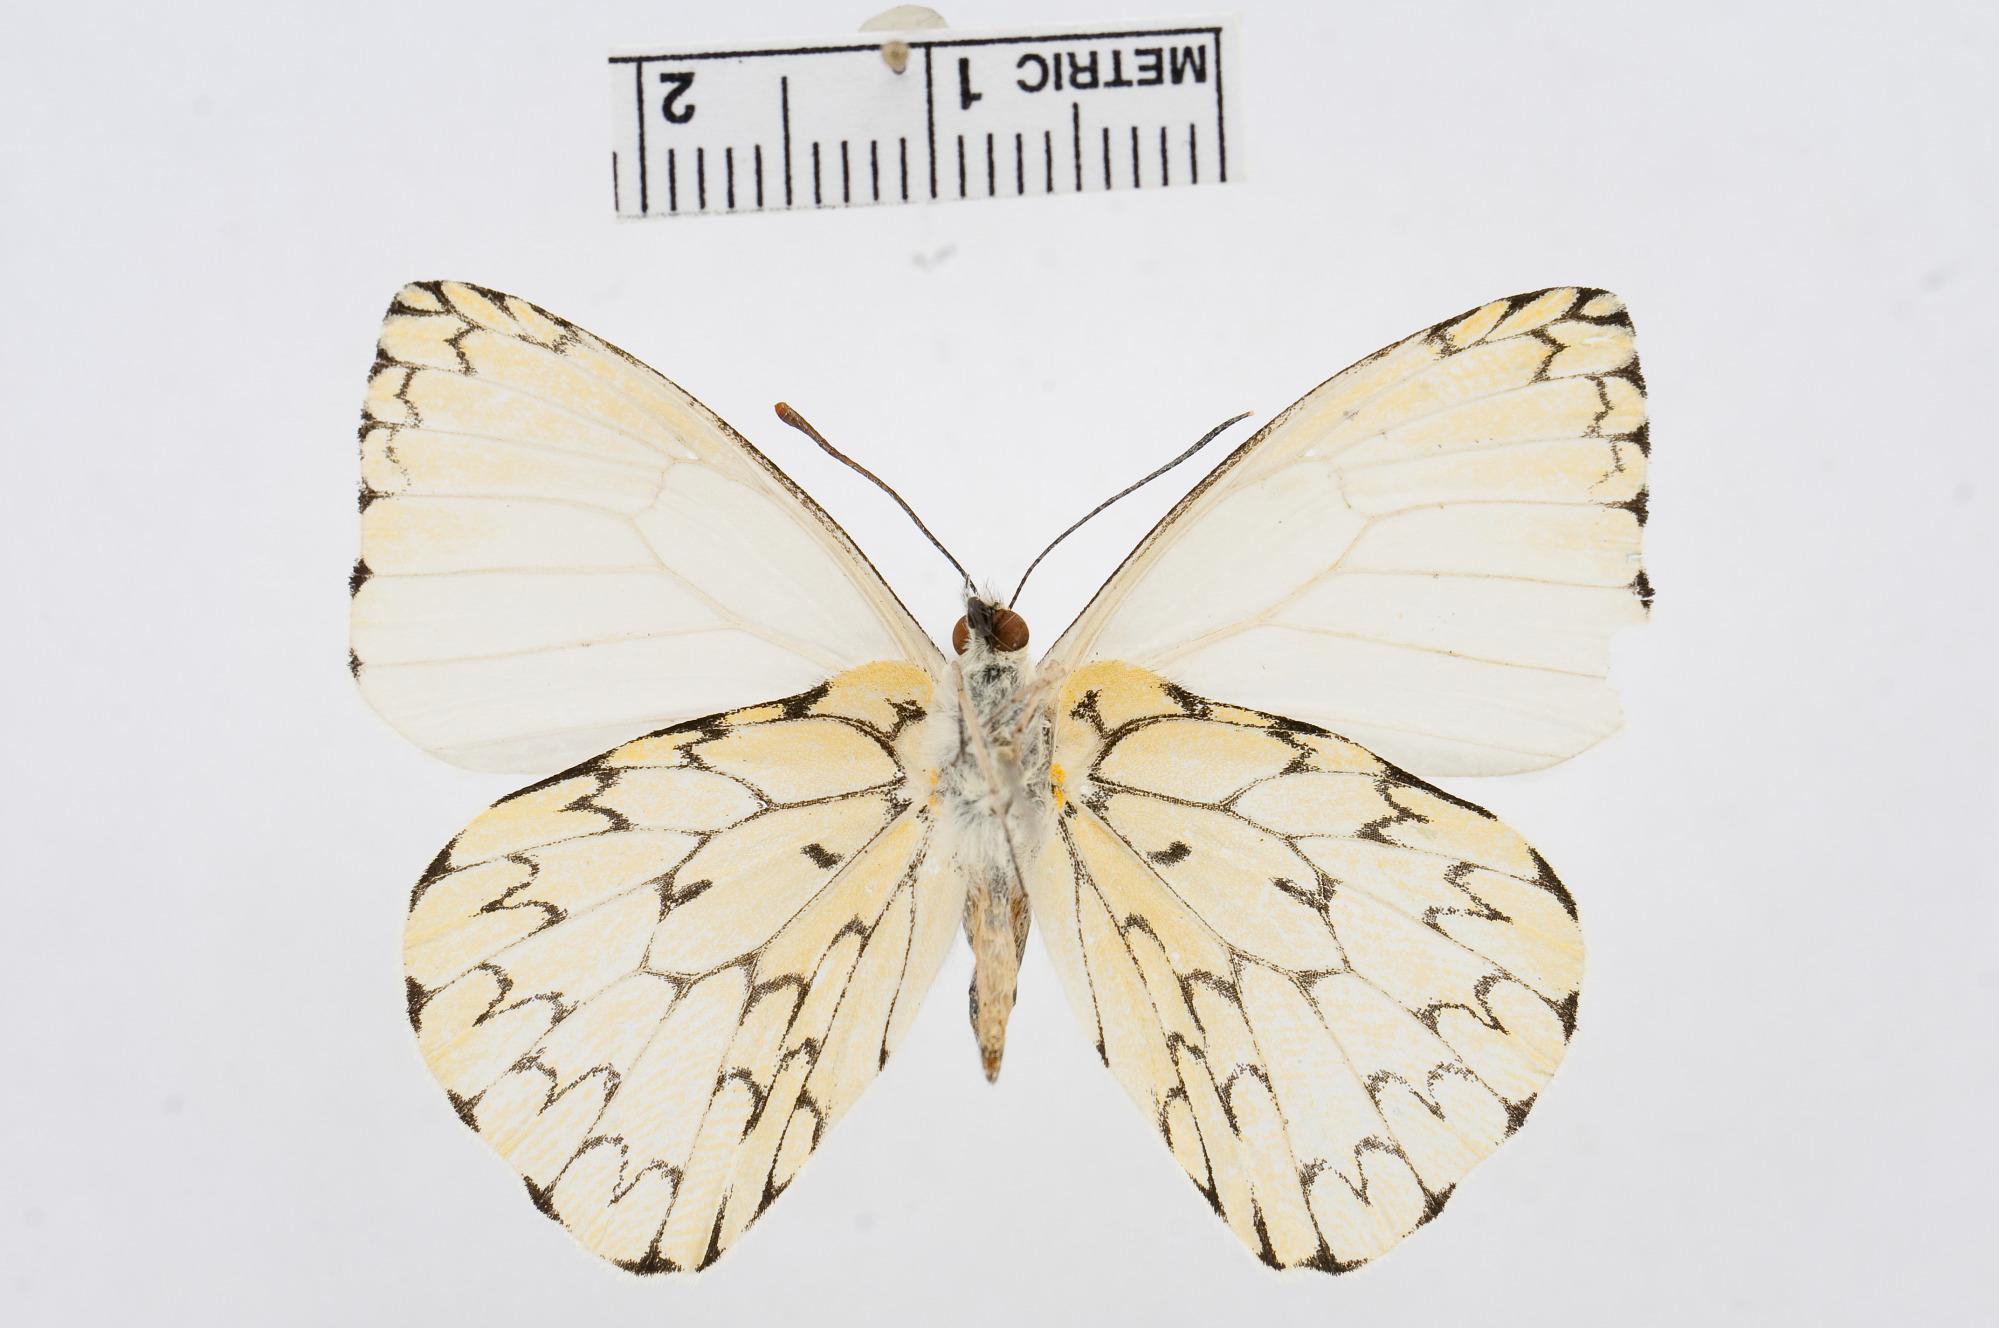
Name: Hesperocharis erota
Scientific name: Hesperocharis erota
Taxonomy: Animalia, Arthropoda, Hexapoda, Insecta, Lepidoptera, Pieridae, Pierinae